Renault in Formula One

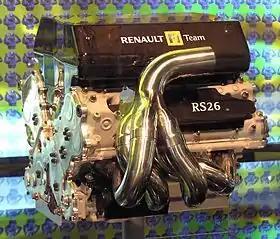
The Renault team's engine, the RS26. Renault's first V8 engine in Formula One.

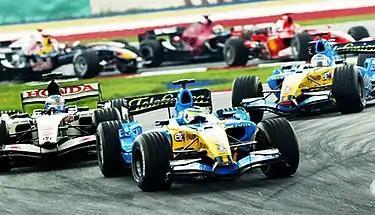
Giancarlo Fisichella won the 2006 Malaysian Grand Prix for Renault.

Fernando Alonso and Giancarlo Fisichella were retained for 2006, while test driver Franck Montagny was replaced by Heikki Kovalainen. The team's 2006 contender, the R26 – featuring a seven-speed gearbox made of titanium, was unveiled at a launch event on 31 January.